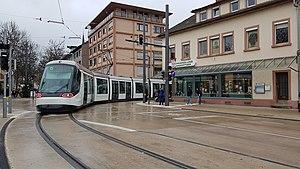
Rame Citadis quittant la station Kehl Rathaus
La ligne D du réseau de transports en commun de l'Eurométropole de Strasbourg est une ligne de tramway. Exploitée par la Compagnie des transports strasbourgeois, il s'agit de la seule ligne transfrontalière du réseau, entre la France à l'Allemagne, et la seule ligne de tramway française transfrontalière.